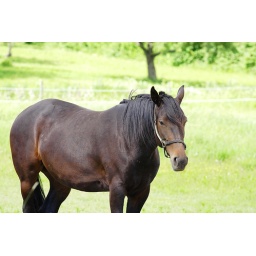
A horse in the field